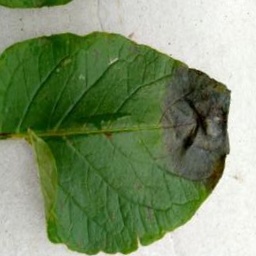
Etiqueta: Late Blight